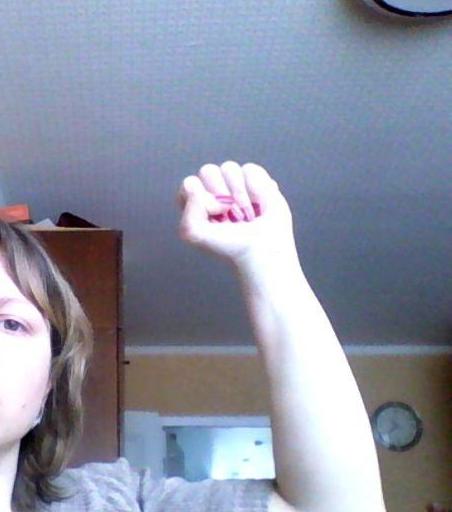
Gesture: fist